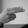
ASL letter: H